Zubeiru bi Adama

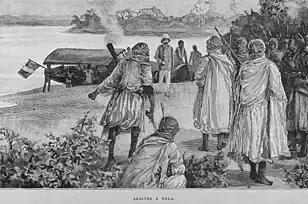
Arrival of Antoine Mizon in 1894

The manner in which Zubeiru was appointed angered his councillors, who were hesitant to approve the appointment. Sensing this, Zubeiru immediately summoned them and assured them that they would all retain their positions on his council as an act of reconciliation. Zubeiru's accession also displeased the Caliph of Sokoto, Umaru bin Ali, who had been involved in Sanda's plan to appoint Iya as Lamido. It was said that the Caliph sent Zubeiru a black turban instead of the customary white turban given to the Lamidos of Adamawa upon their accession, which angered Zubeiru, further damaging the relationship between Sokoto and Adamawa. Zubeiru came to blame Sokoto for much of the instability in his domain and avoided traveling to Sokoto, as was customary, for fear of being arrested and detained.